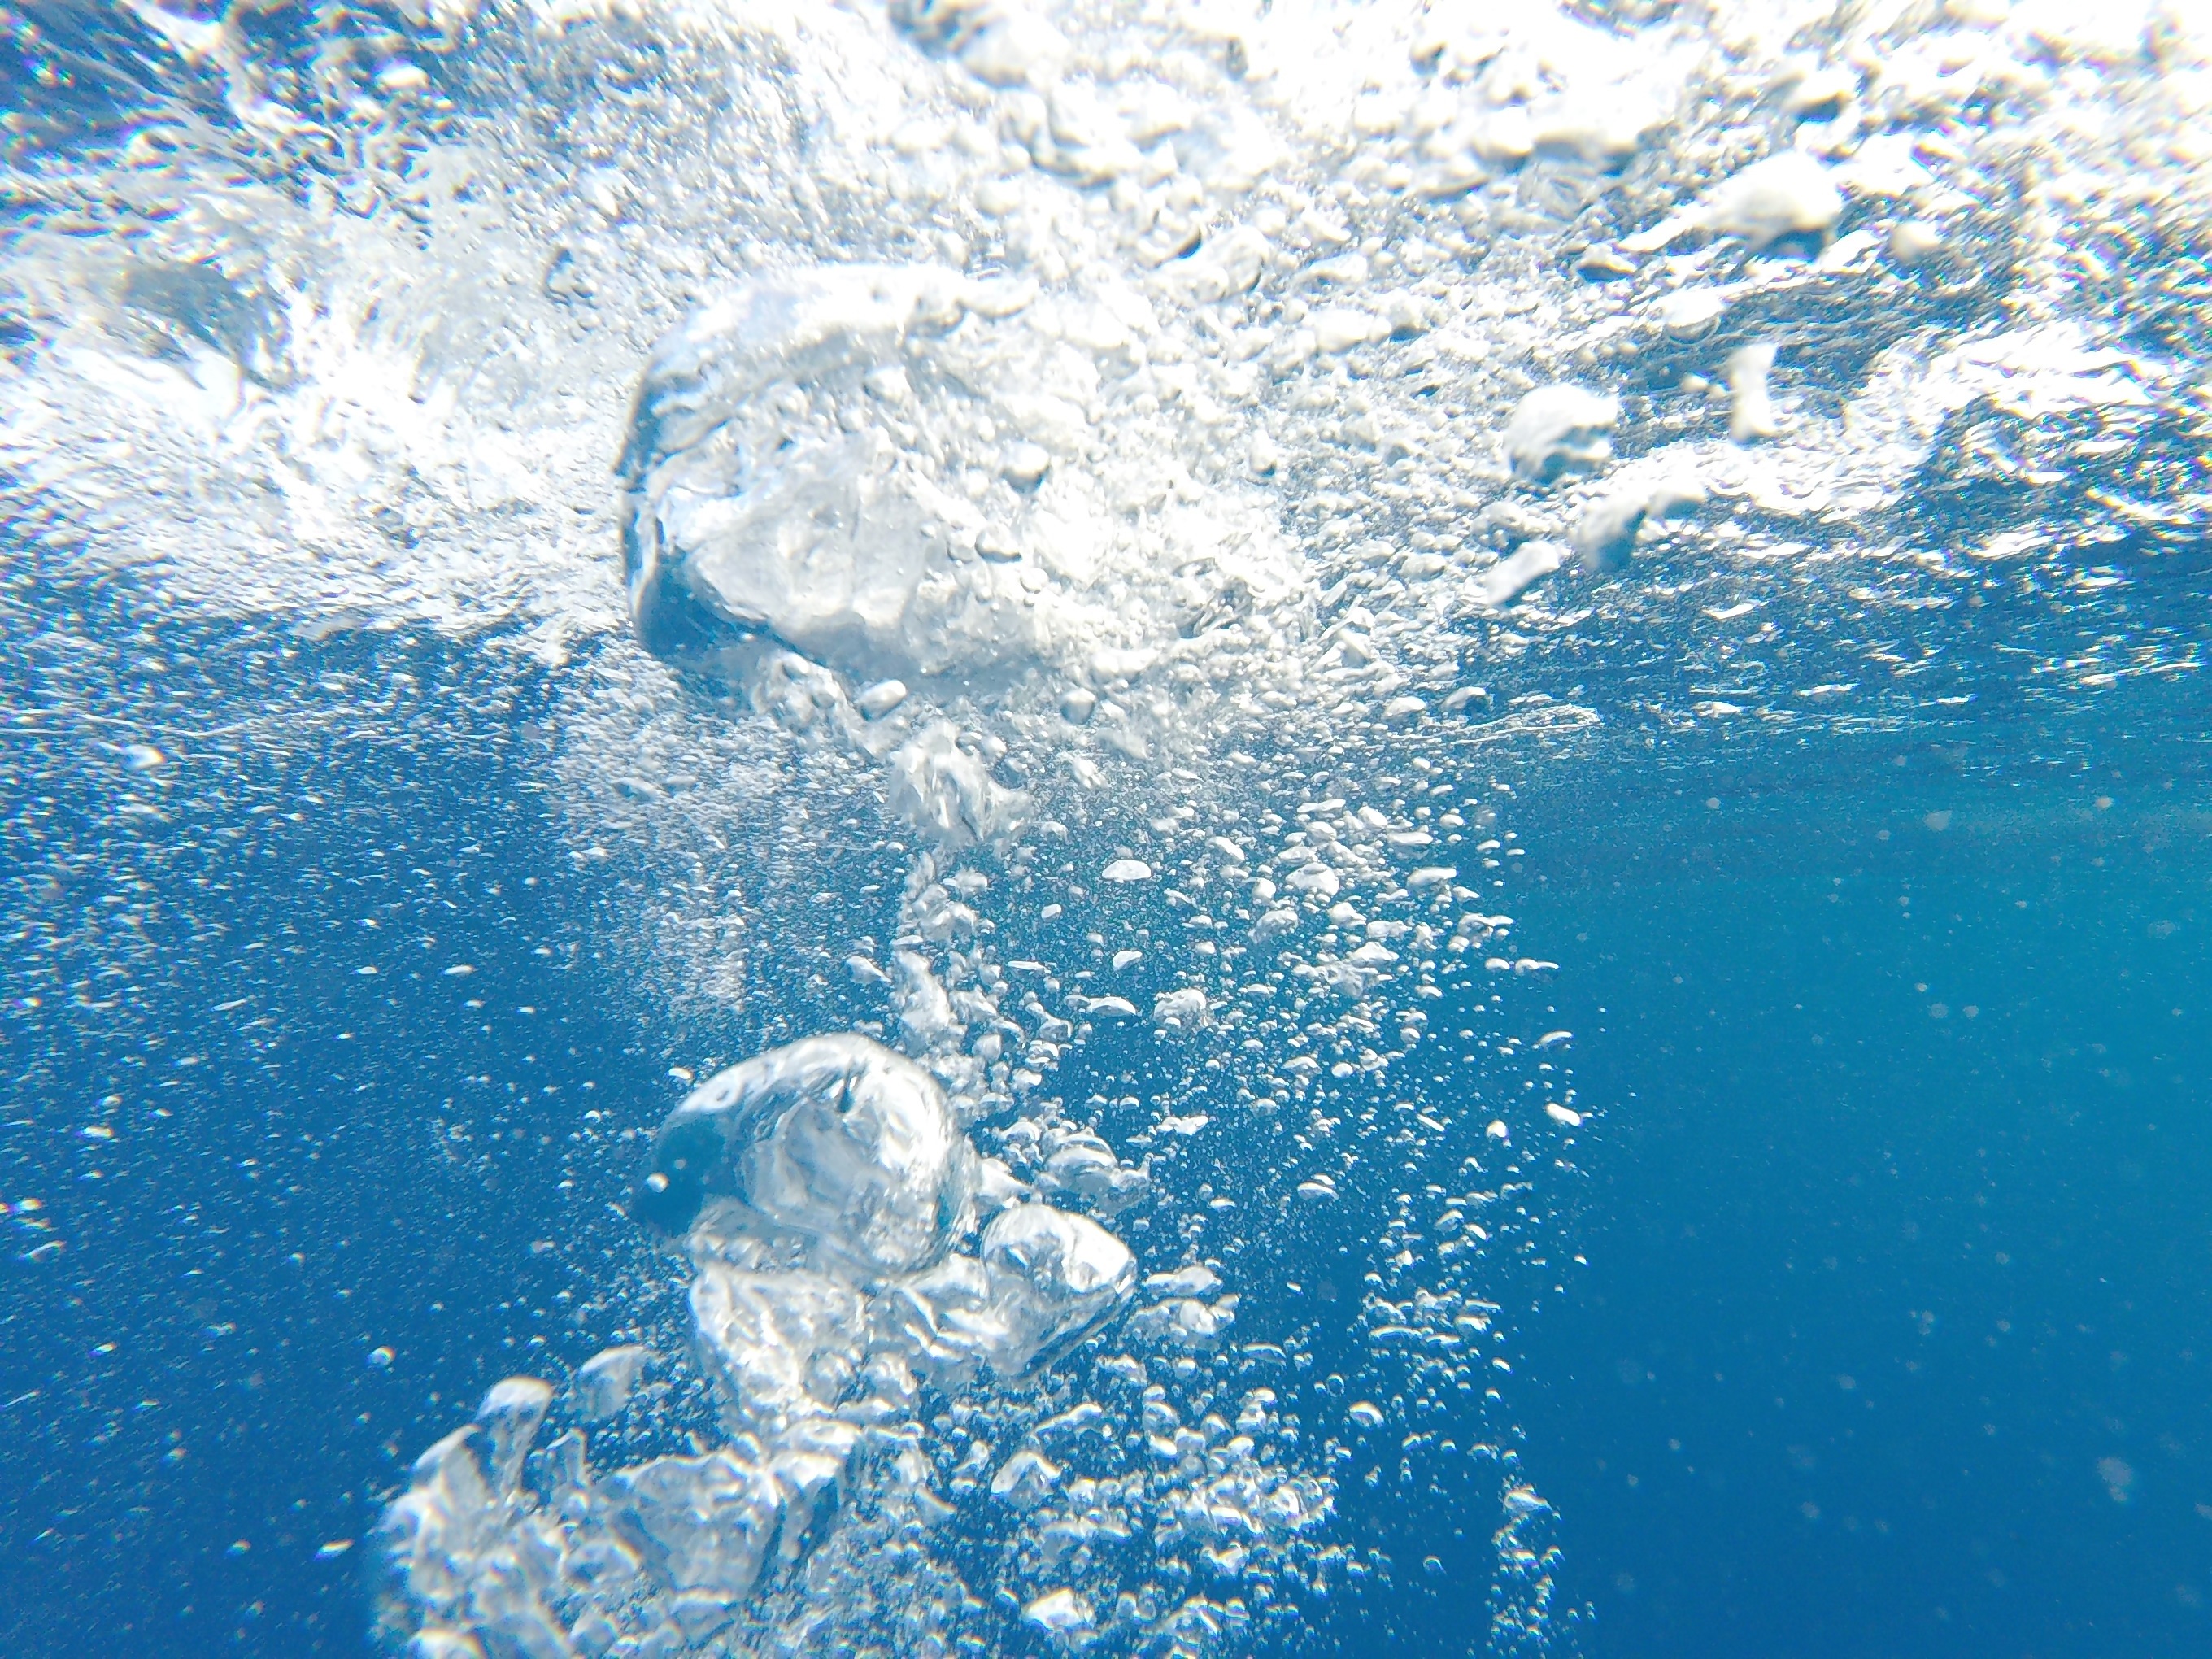
sea, water, ocean, wave, underwater, environment, ice, splash, color, biology, clean, energy, falling, wind wave, marine biology